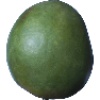
Label: mango